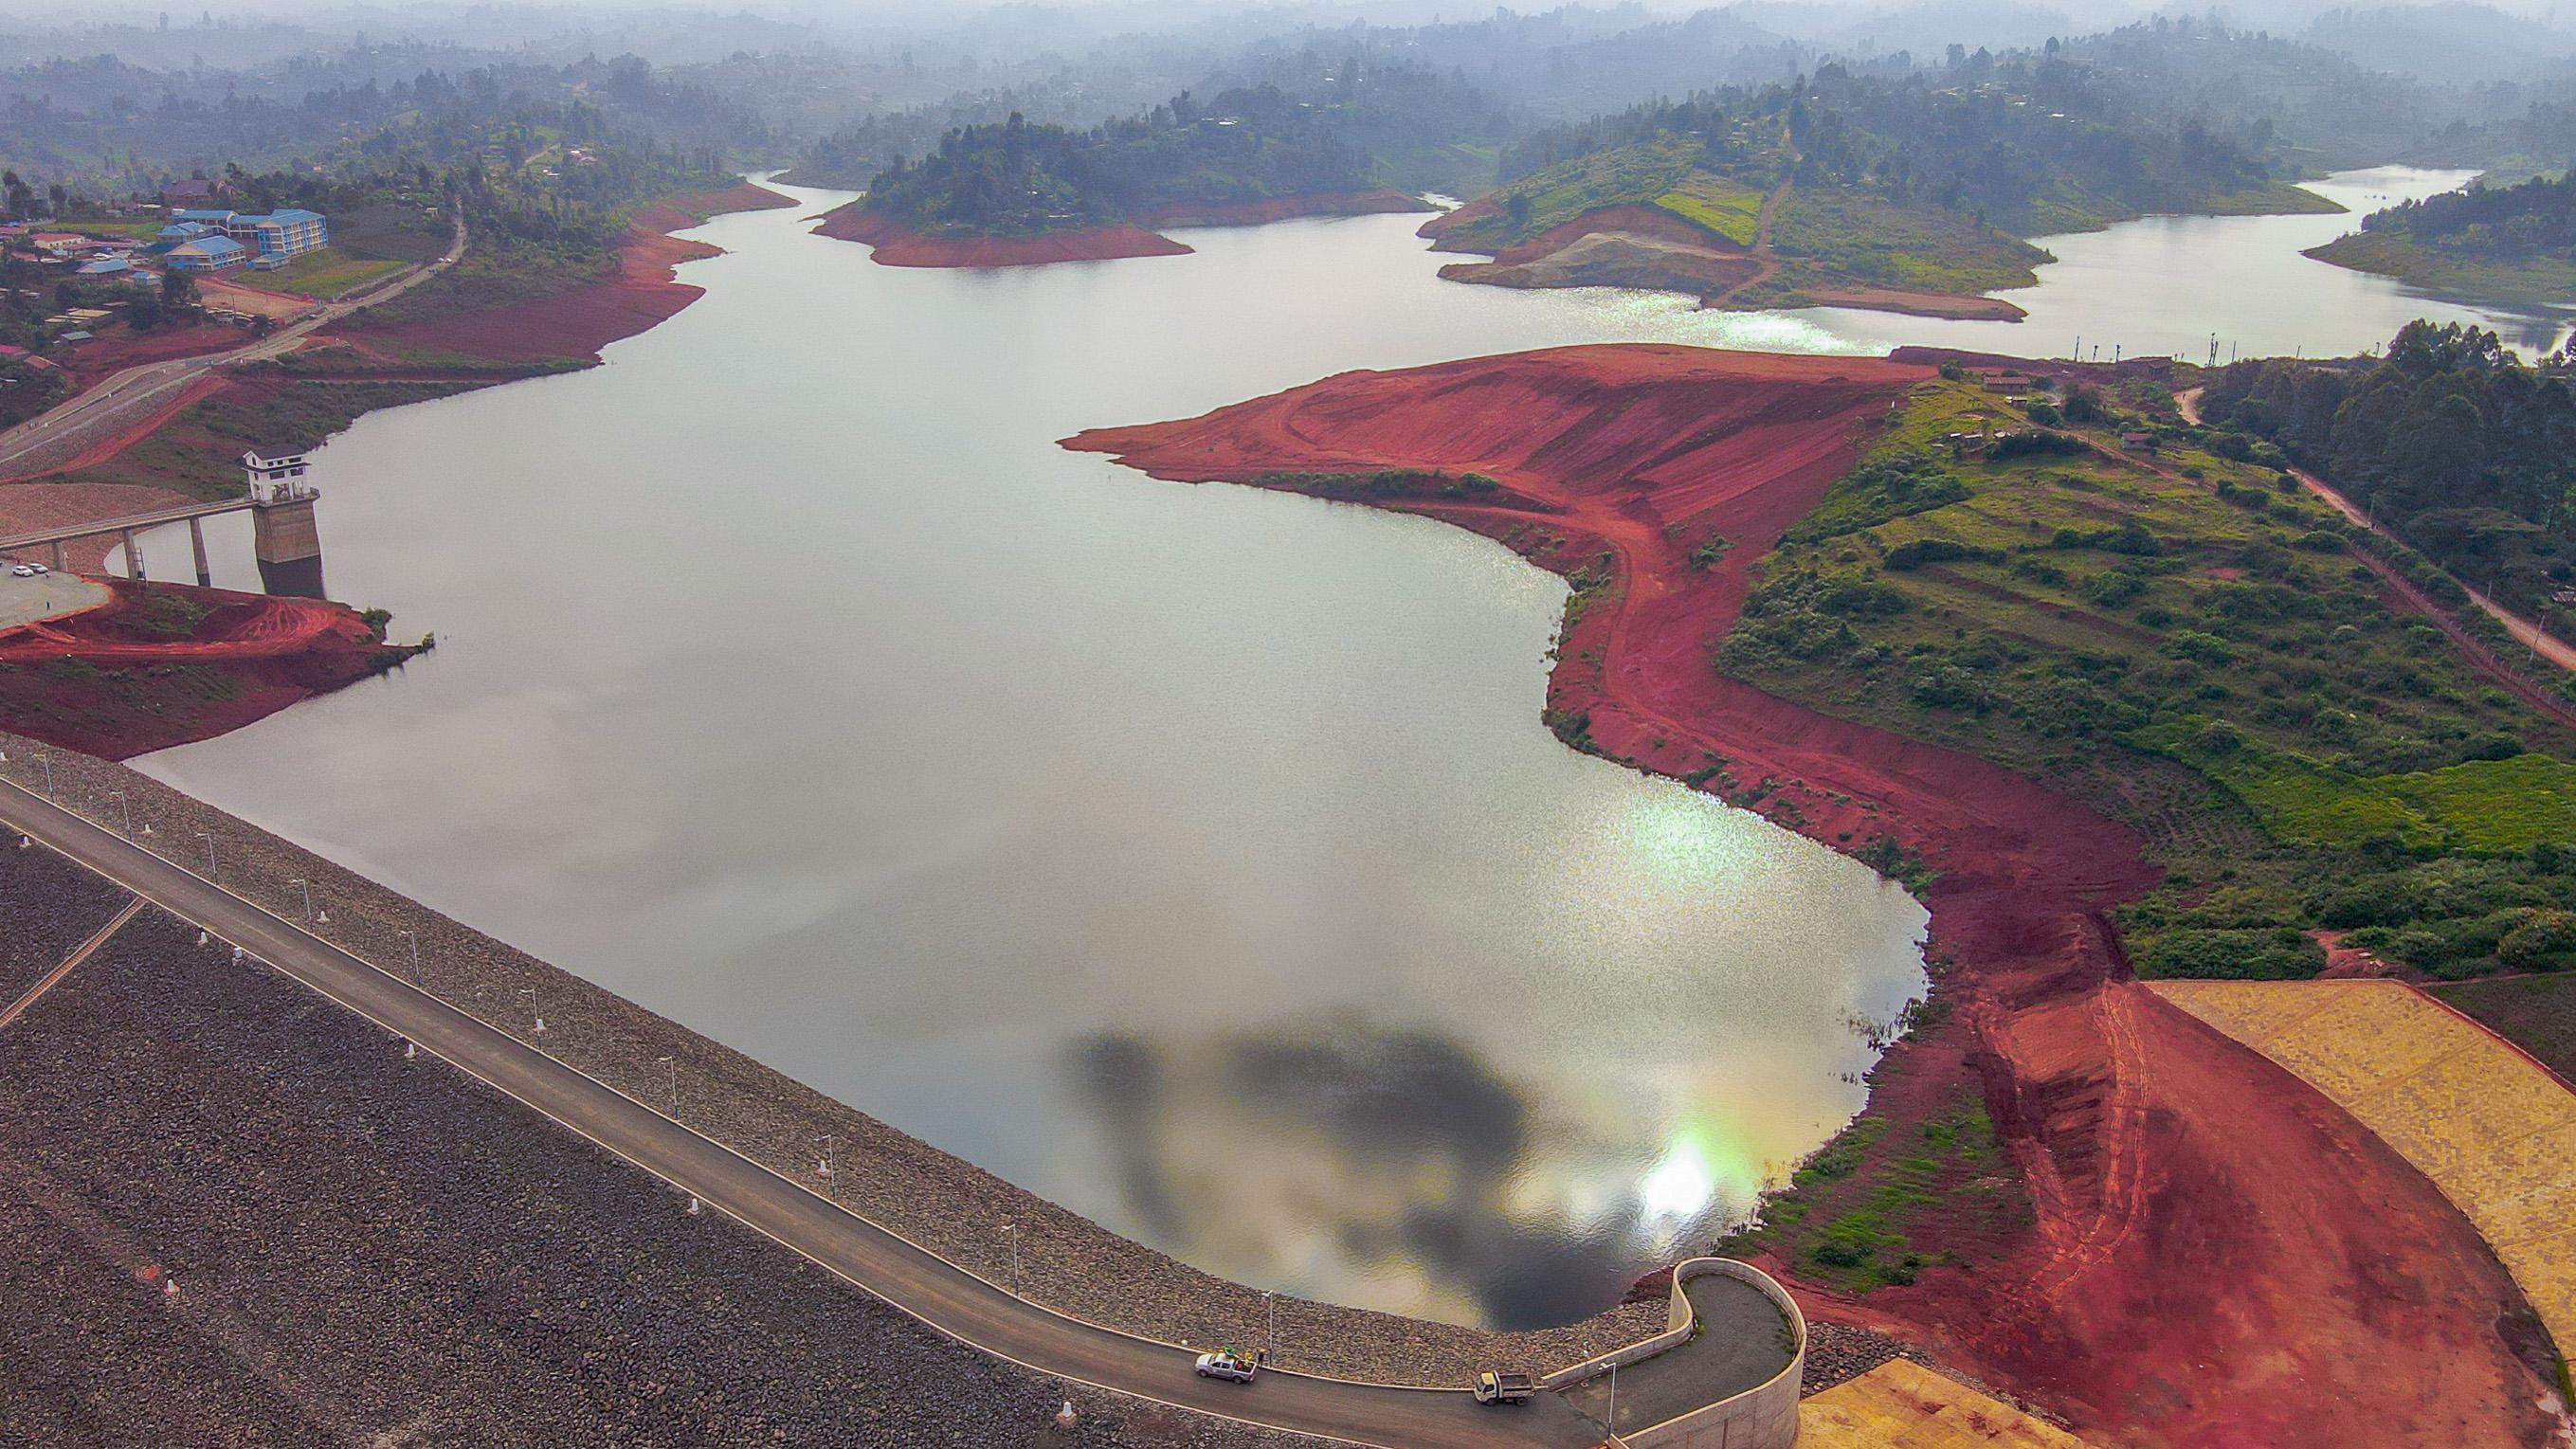
Kifungashio maalumu chenye rangi ya machungwa pamoja na rangi ya bluu pamoja na njano, ikiwa na picha zikiashiria kwamba ndani yake kuna mbegu za zao la tikiti. Kifungashio hiki pia kinatoa taarifa ya uzito wa mbegu hizi ambao ni gramu tano.